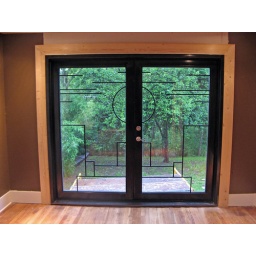
what used to be a window was reframed with steel and glass bringing life and nature together in a glance